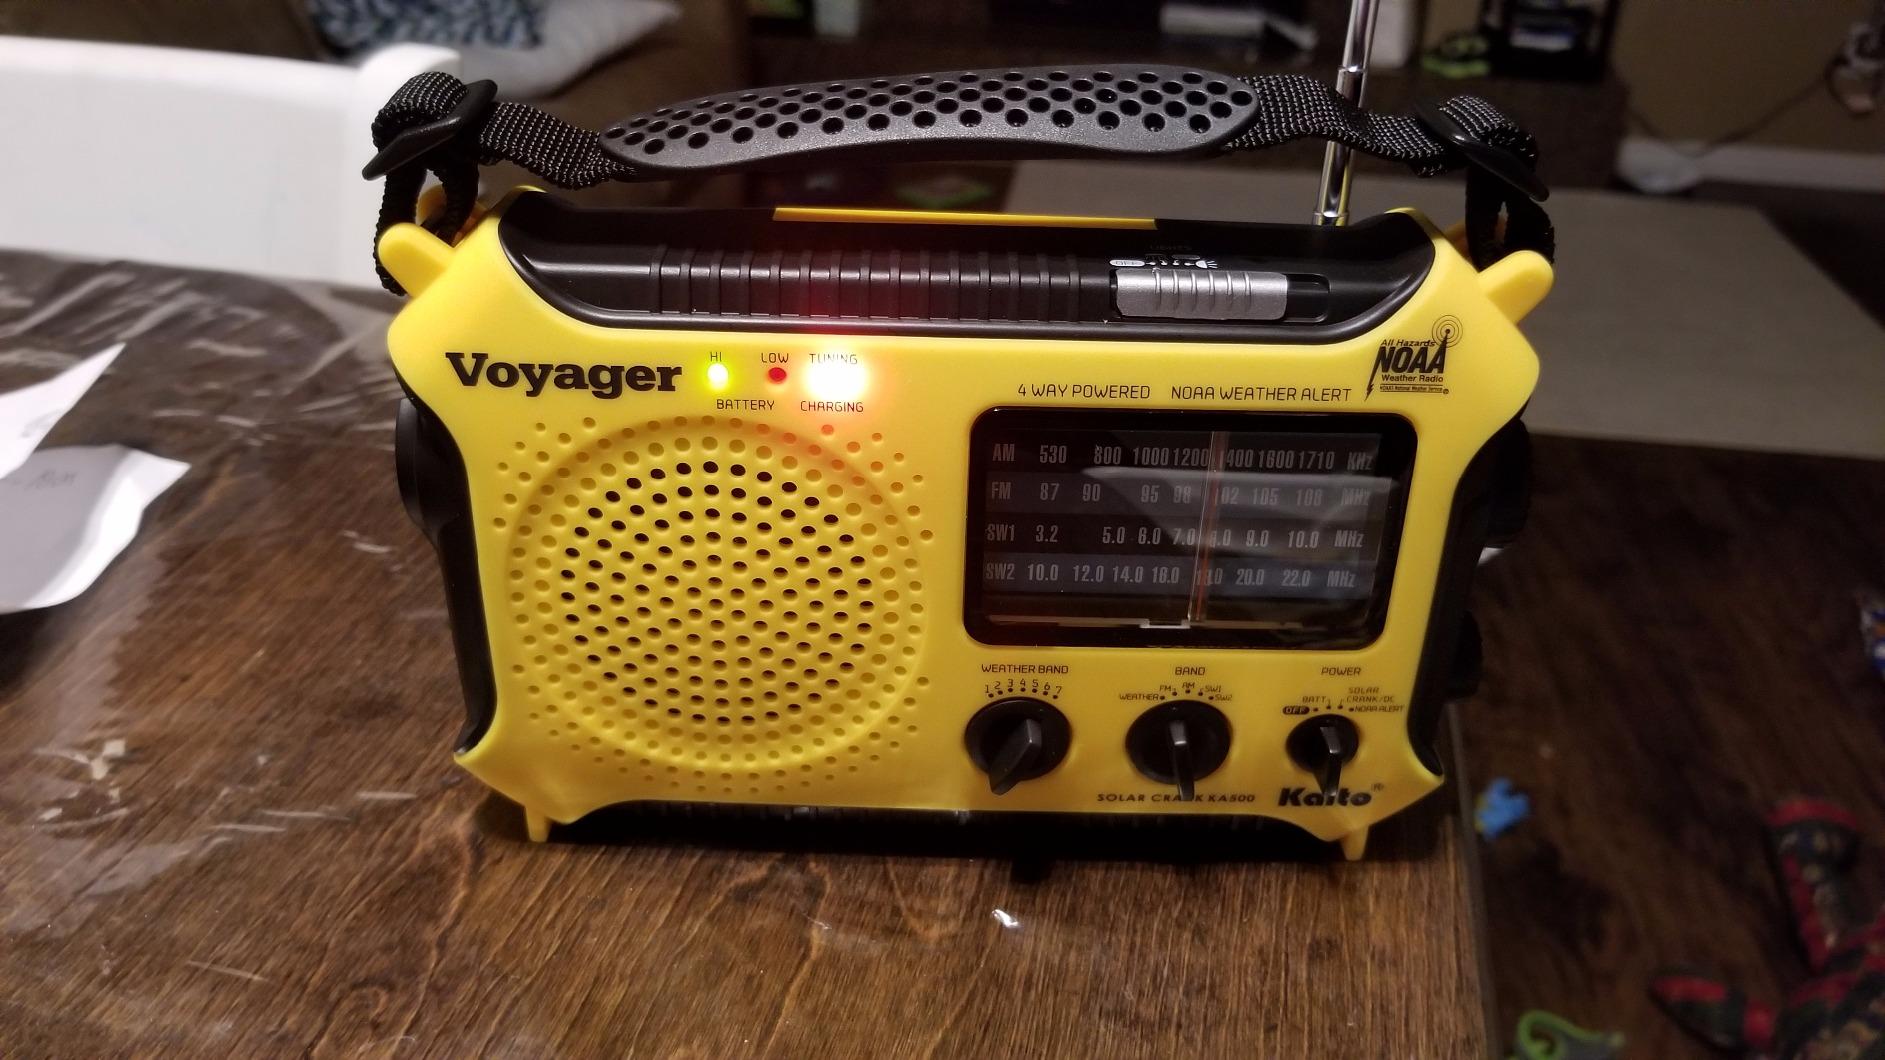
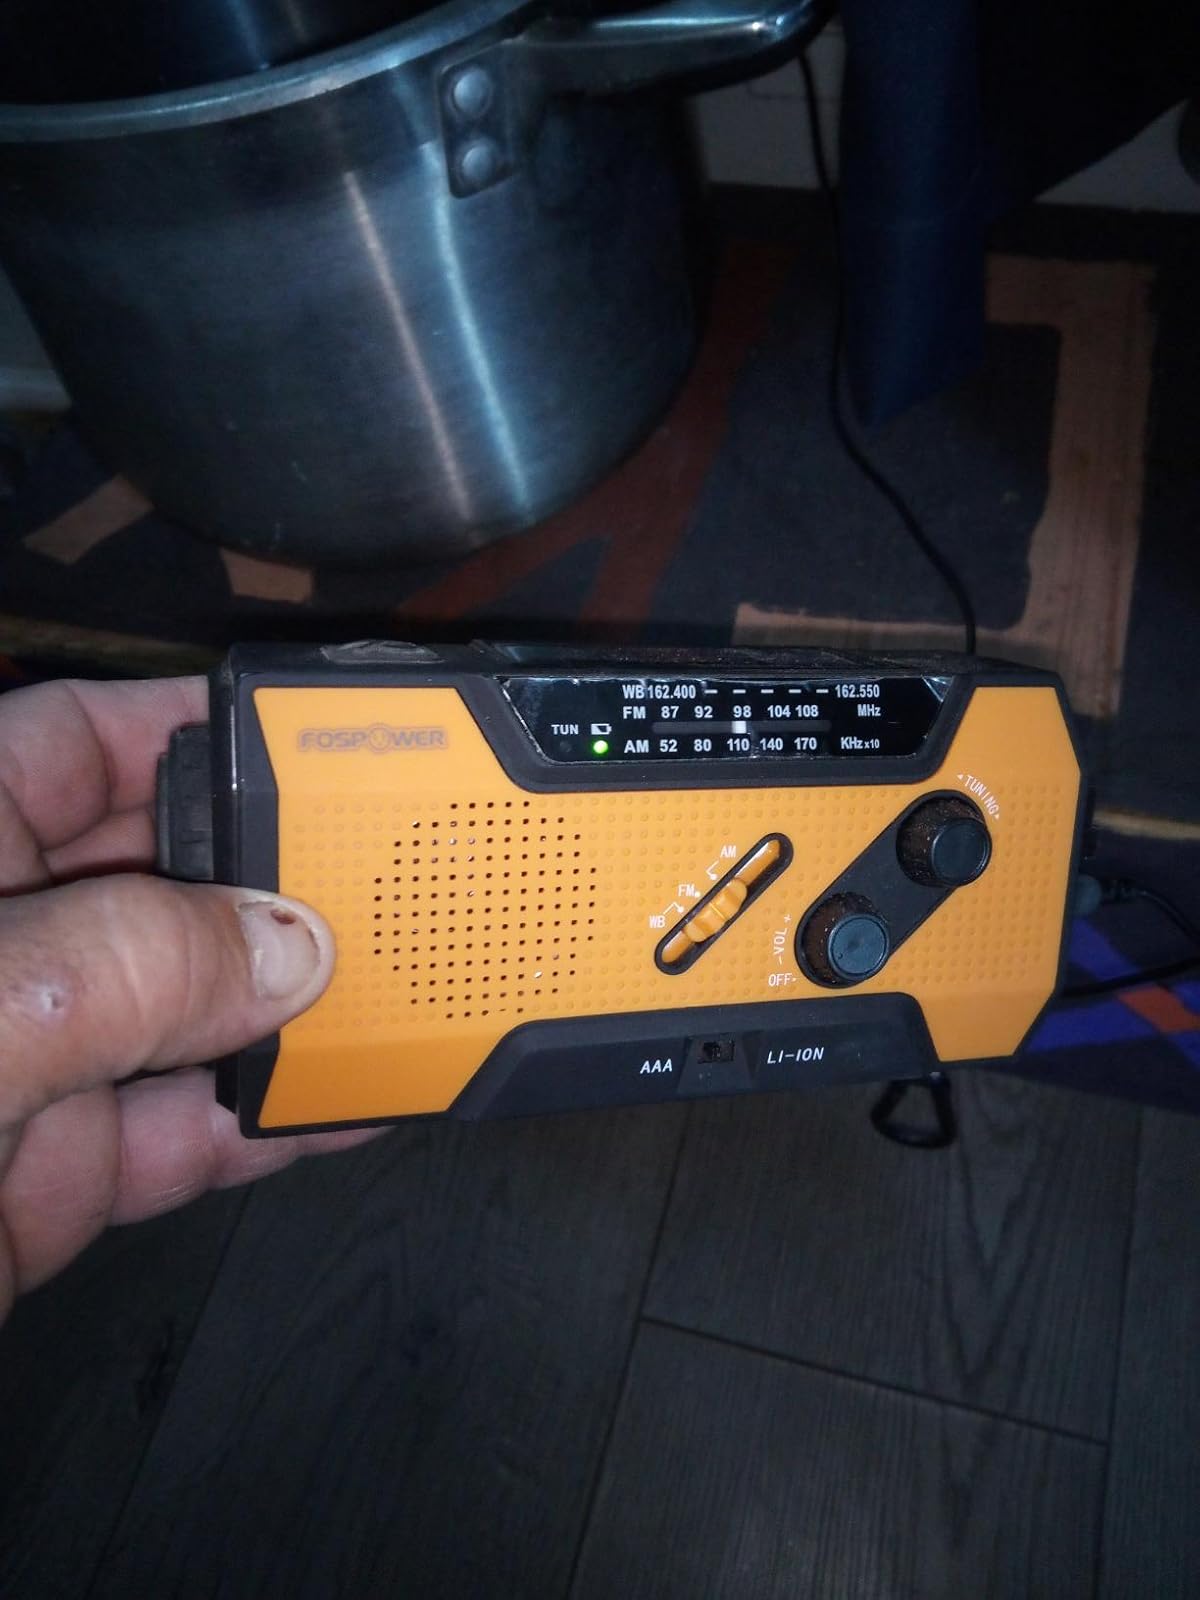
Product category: radio
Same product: no